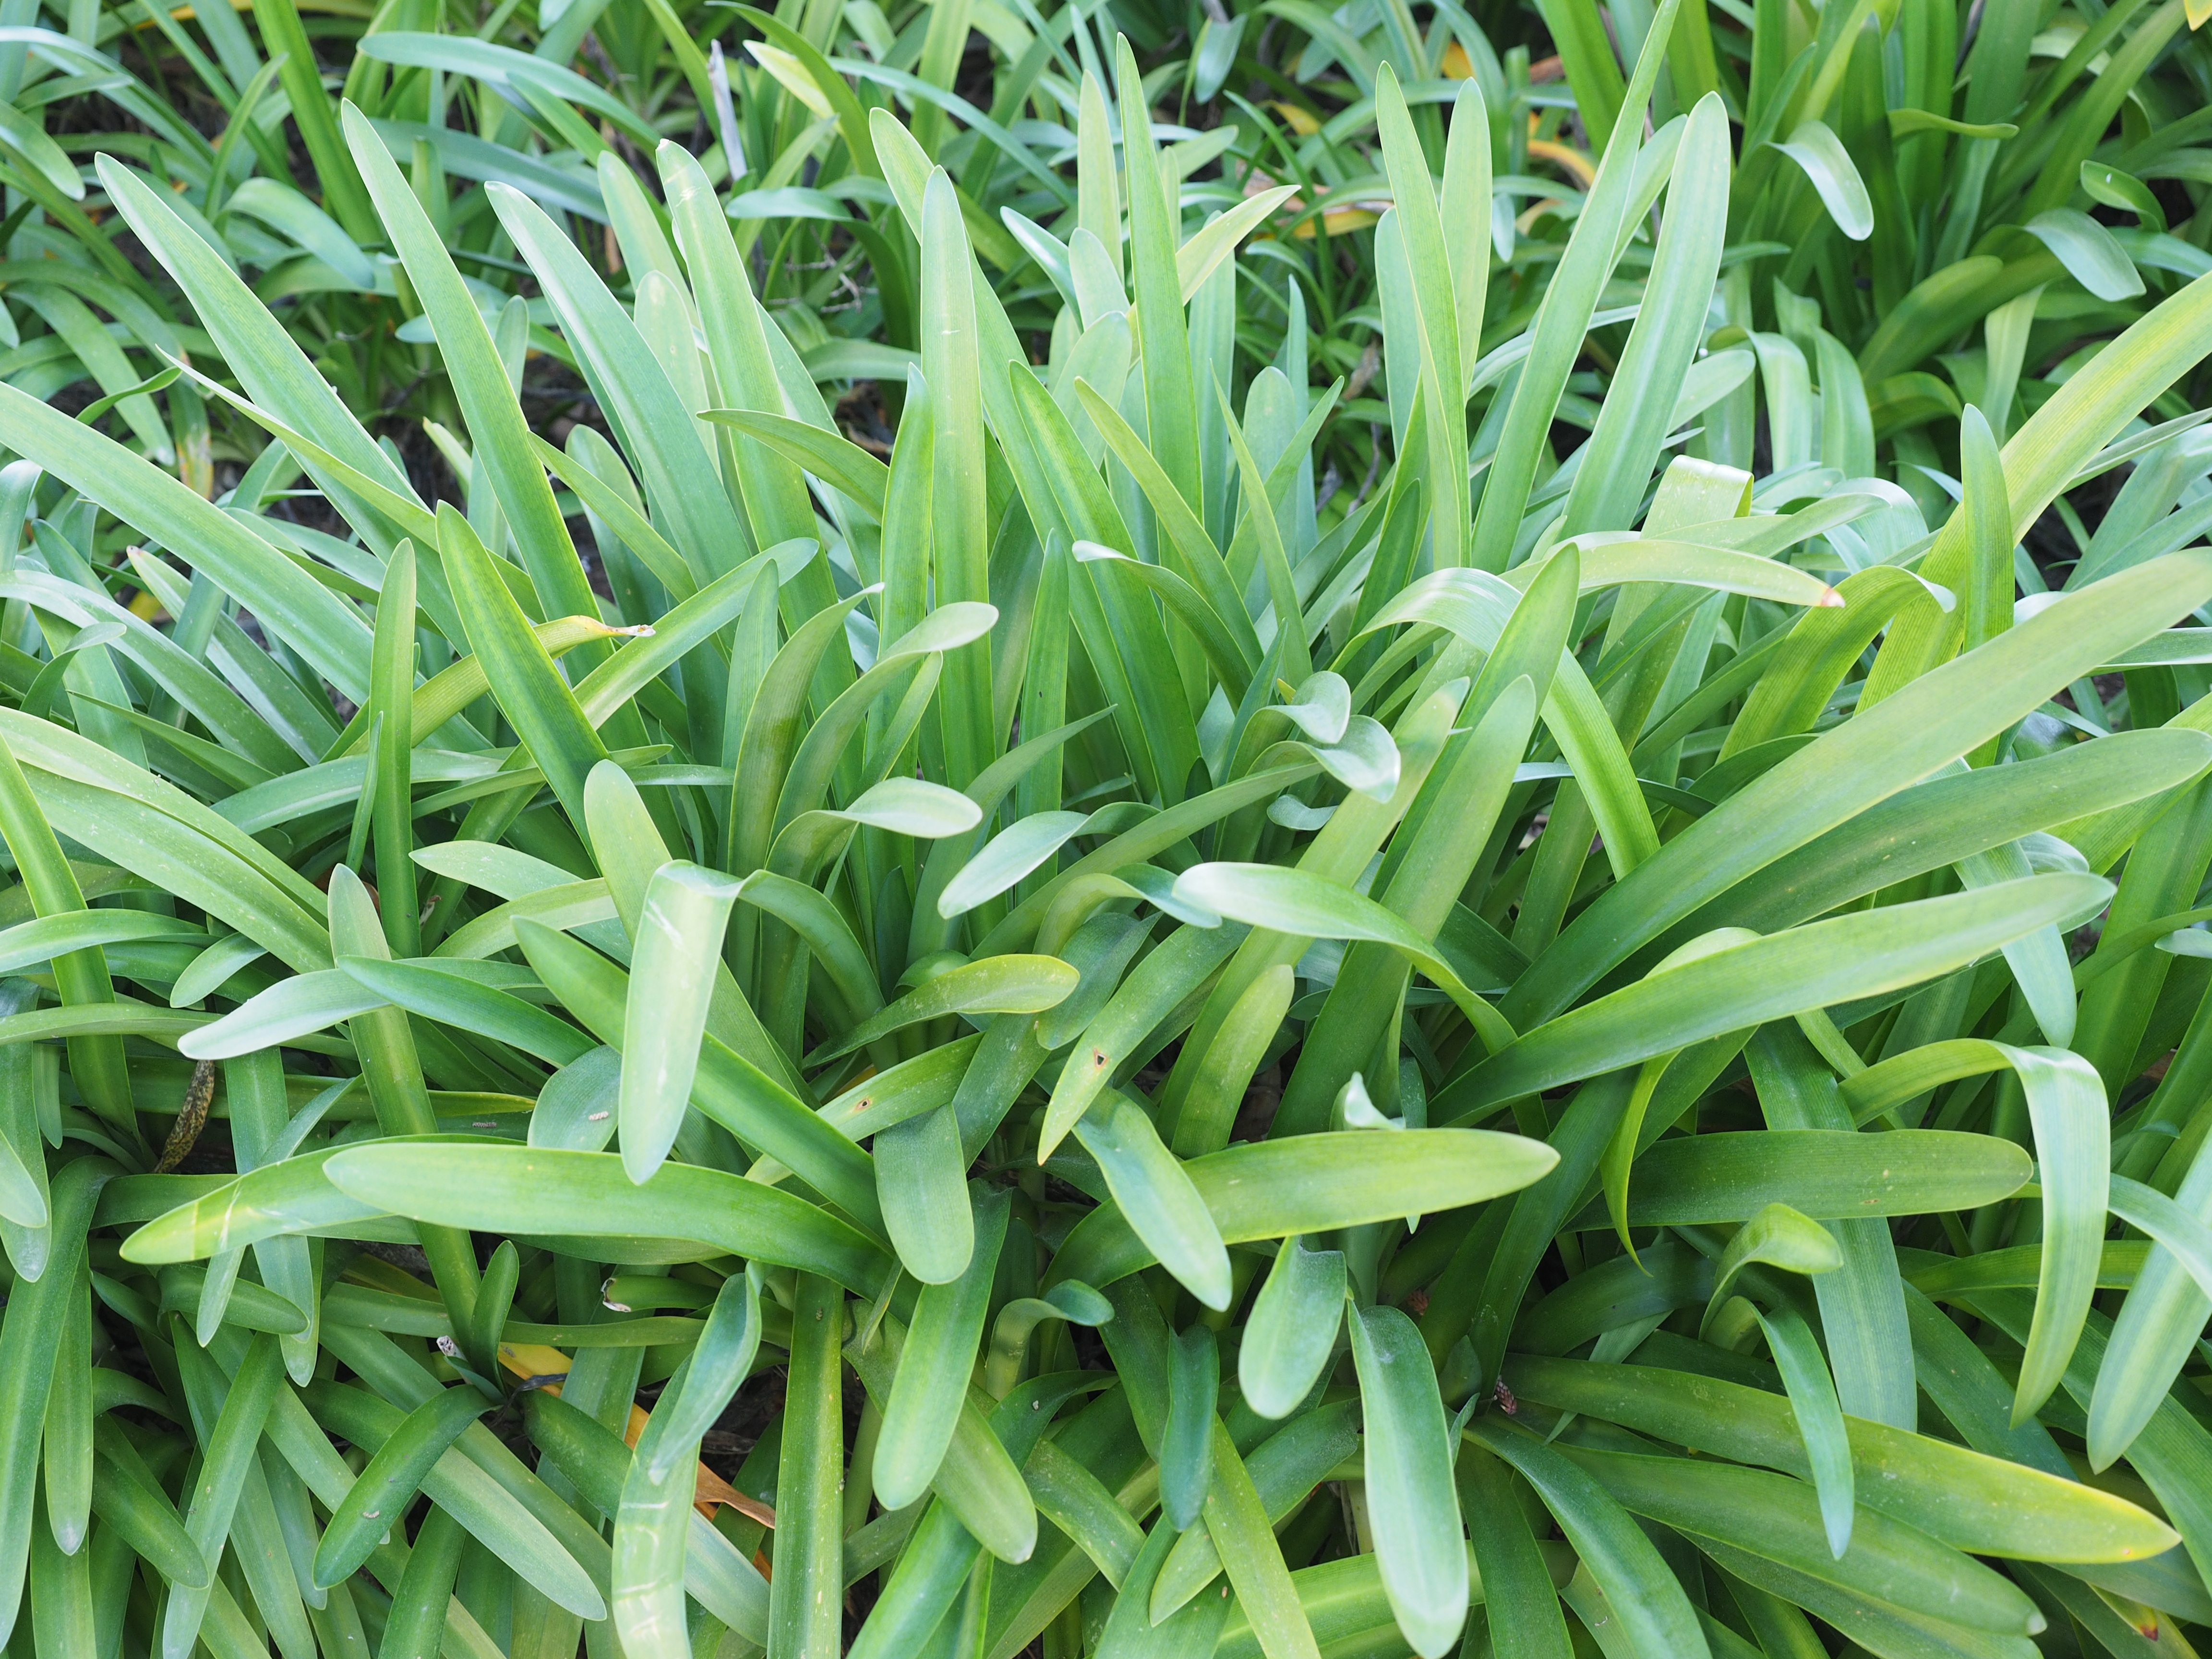
grass, growth, plant, lawn, flower, green, herb, produce, botany, leaves, iris, shrub, lily, iridaceae, ornamental plant, schwertliliengewaechs, flooring, flowering plant, artificial turf, grass family, land plant, habitus